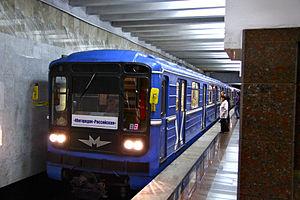
Le métro de Samara désigne le métropolitain de la ville de Samara, en Russie.